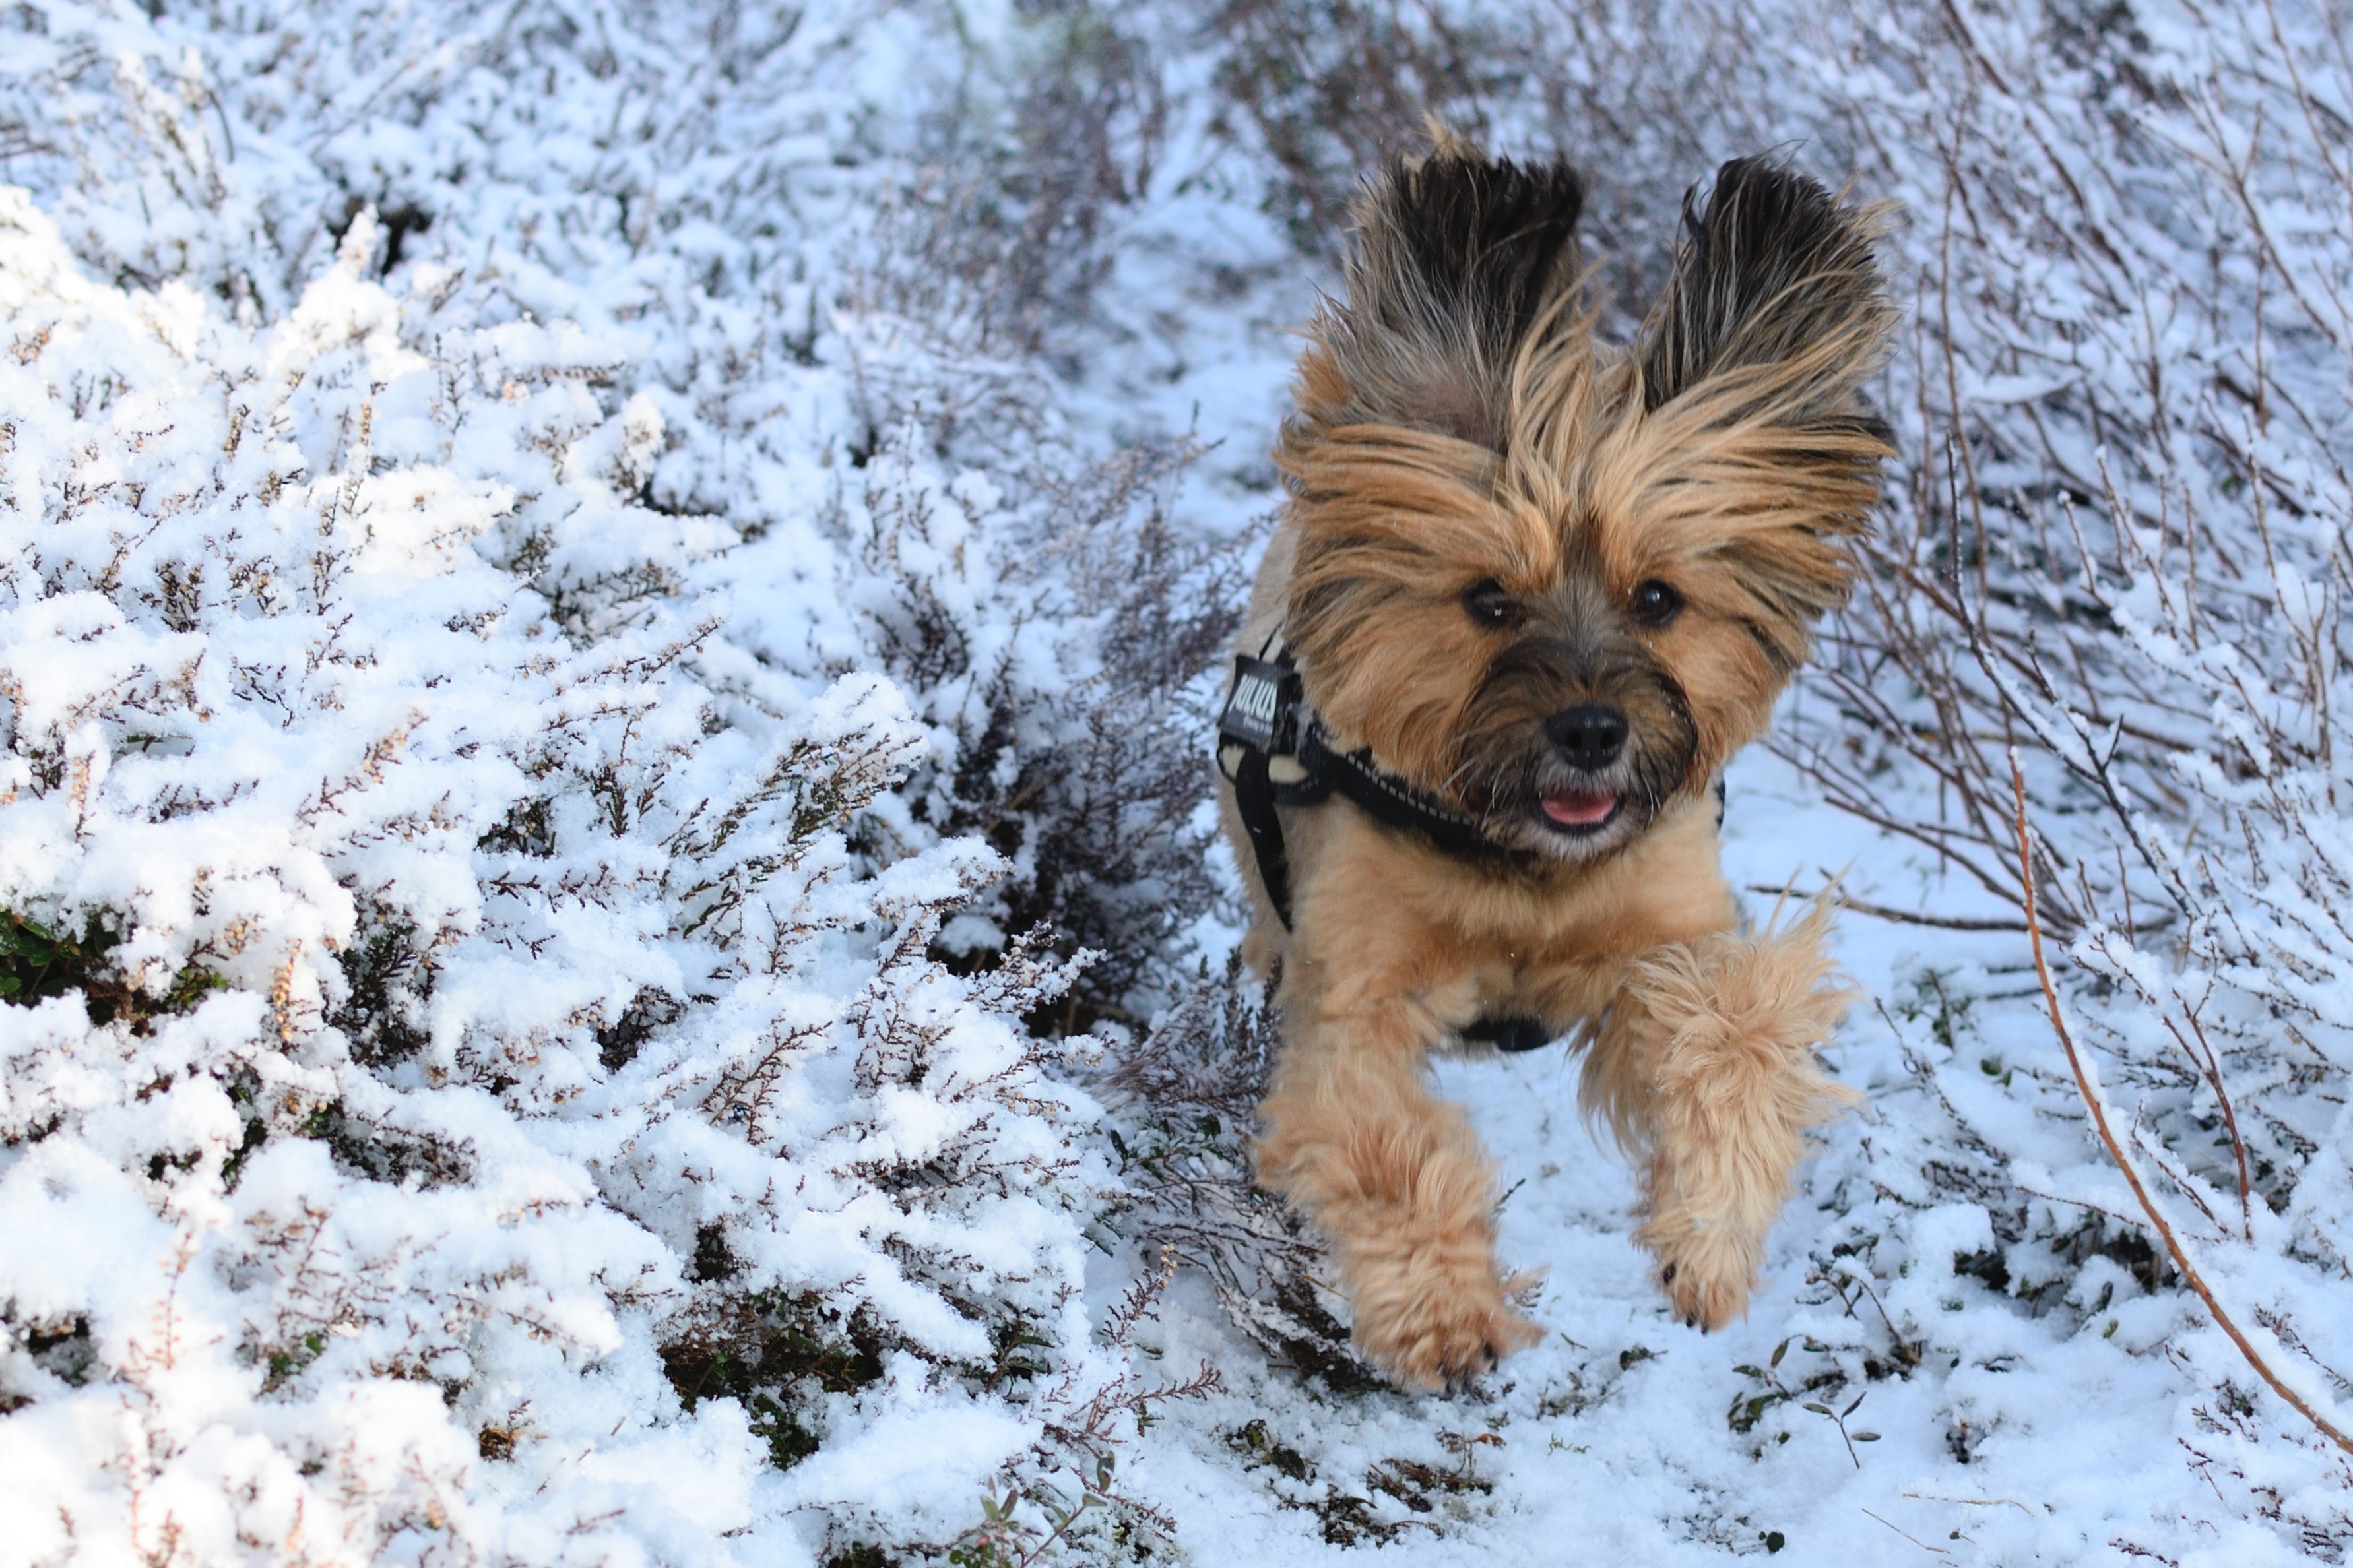
nature, snow, cold, winter, play, flower, run, frost, puppy, dog, jump, pet, weather, mammal, speed, race, fun, vertebrate, dog breed, terrier, animal portrait, romp, cairn terrier, dog like mammal, dog crossbreeds, morkie